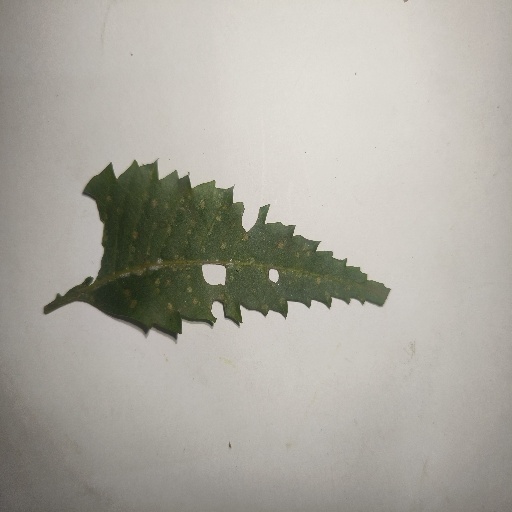
Species: Neem
Leaf condition: Shot Hole Leaf